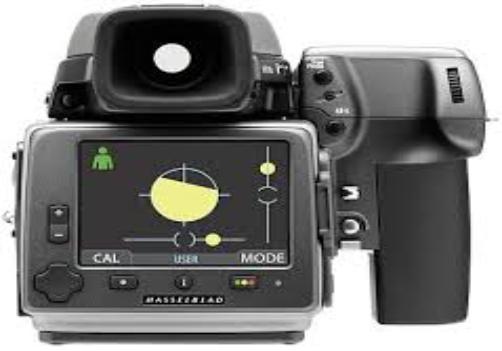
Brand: Bron Elektronik
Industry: Electronic